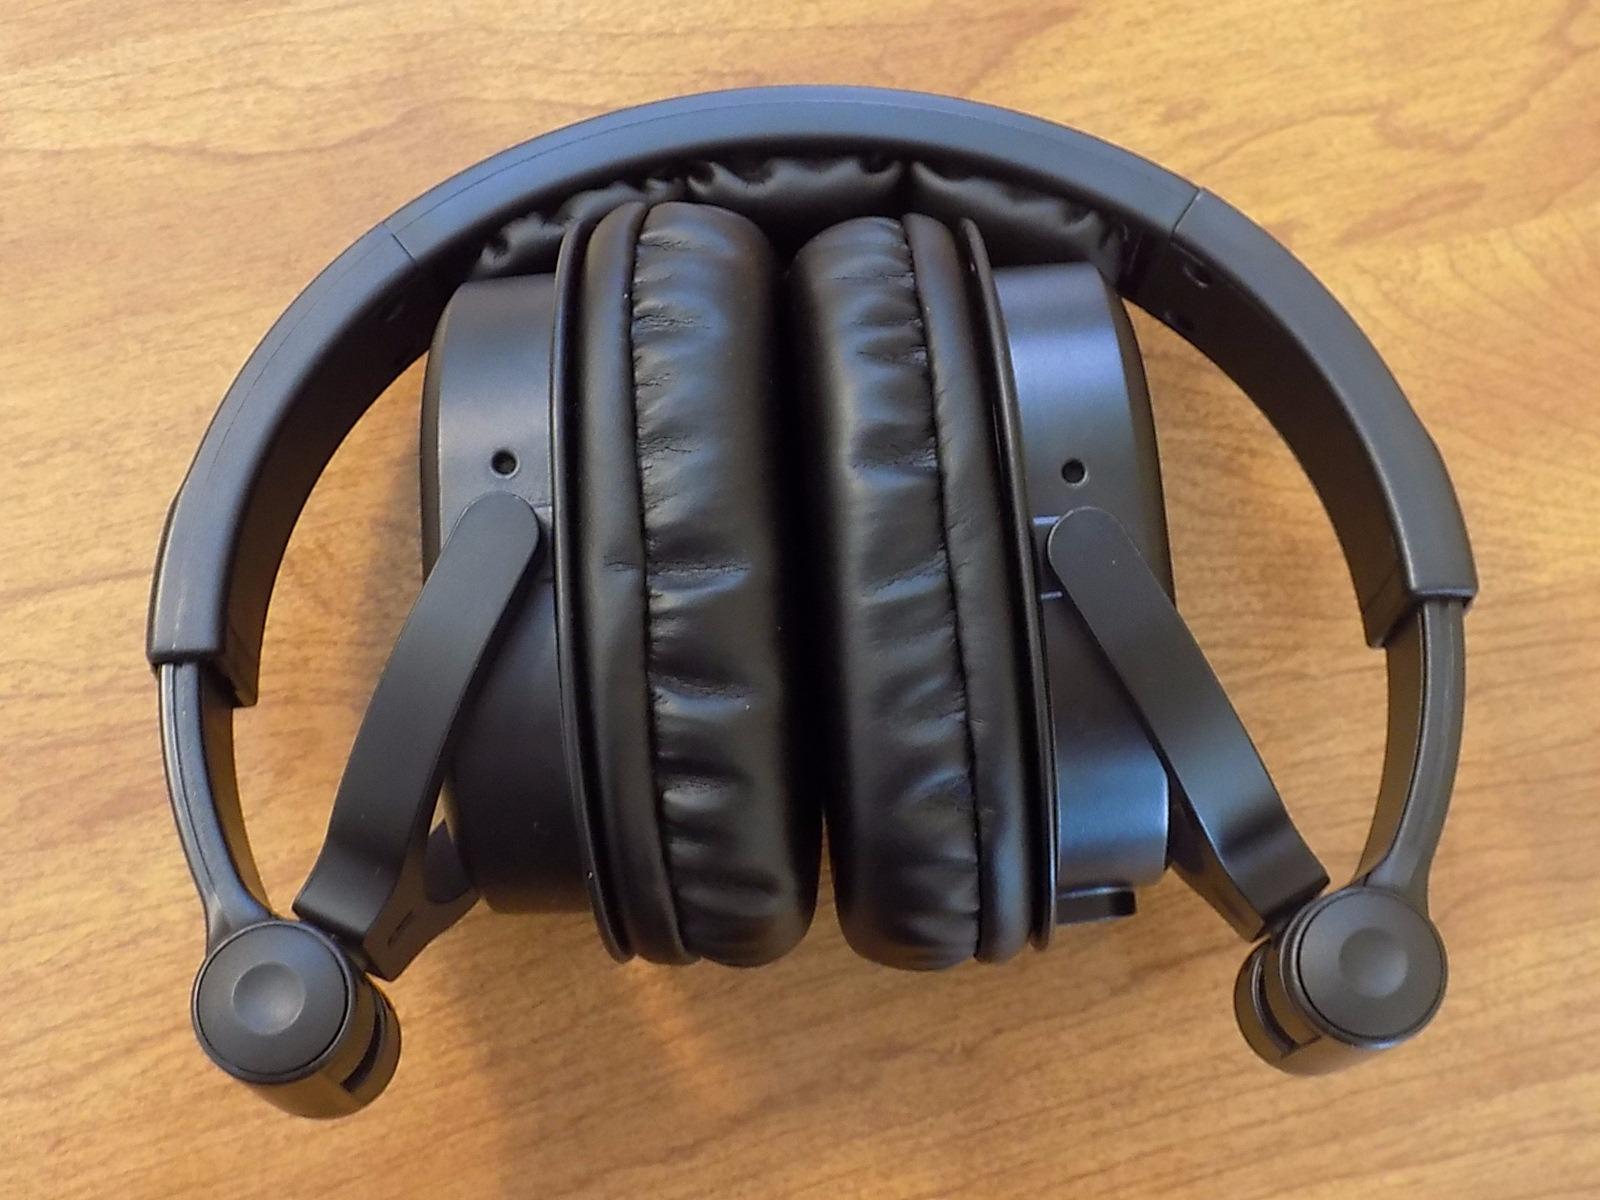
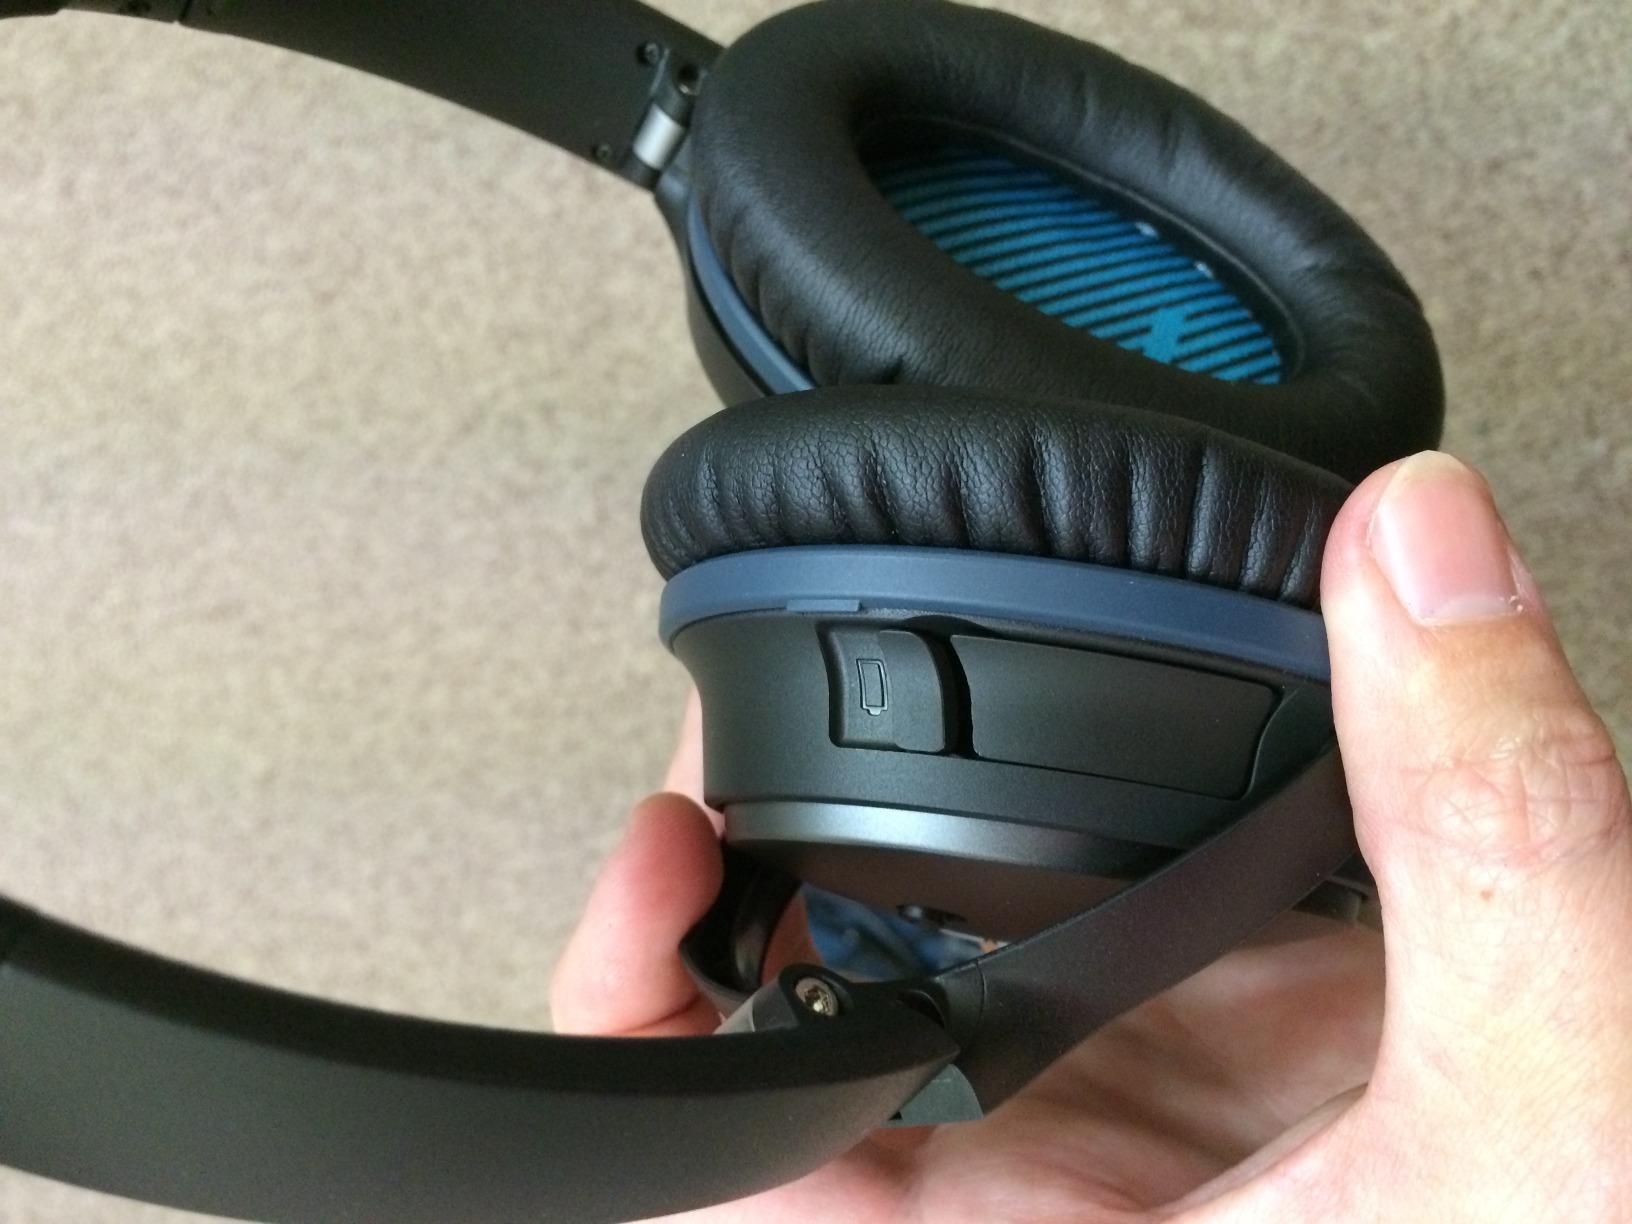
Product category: headphones
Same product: no